Bent's Old Fort National Historic Site

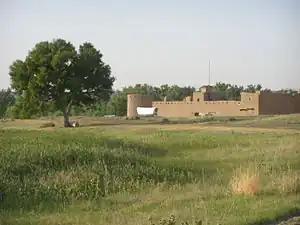
Approach to Bent's Old Fort, Colorado. Wetlands protecting the north trail.

The adobe fort quickly became the center of the Bent, St. Vrain Company's expanding trade empire, which included Fort Saint Vrain to the north and Fort Adobe to the south, along with company stores in New Mexico at Taos and Santa Fe. The primary trade was with the Southern Cheyenne and Arapaho Indians for buffalo robes.